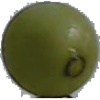
Label: Grape White 4